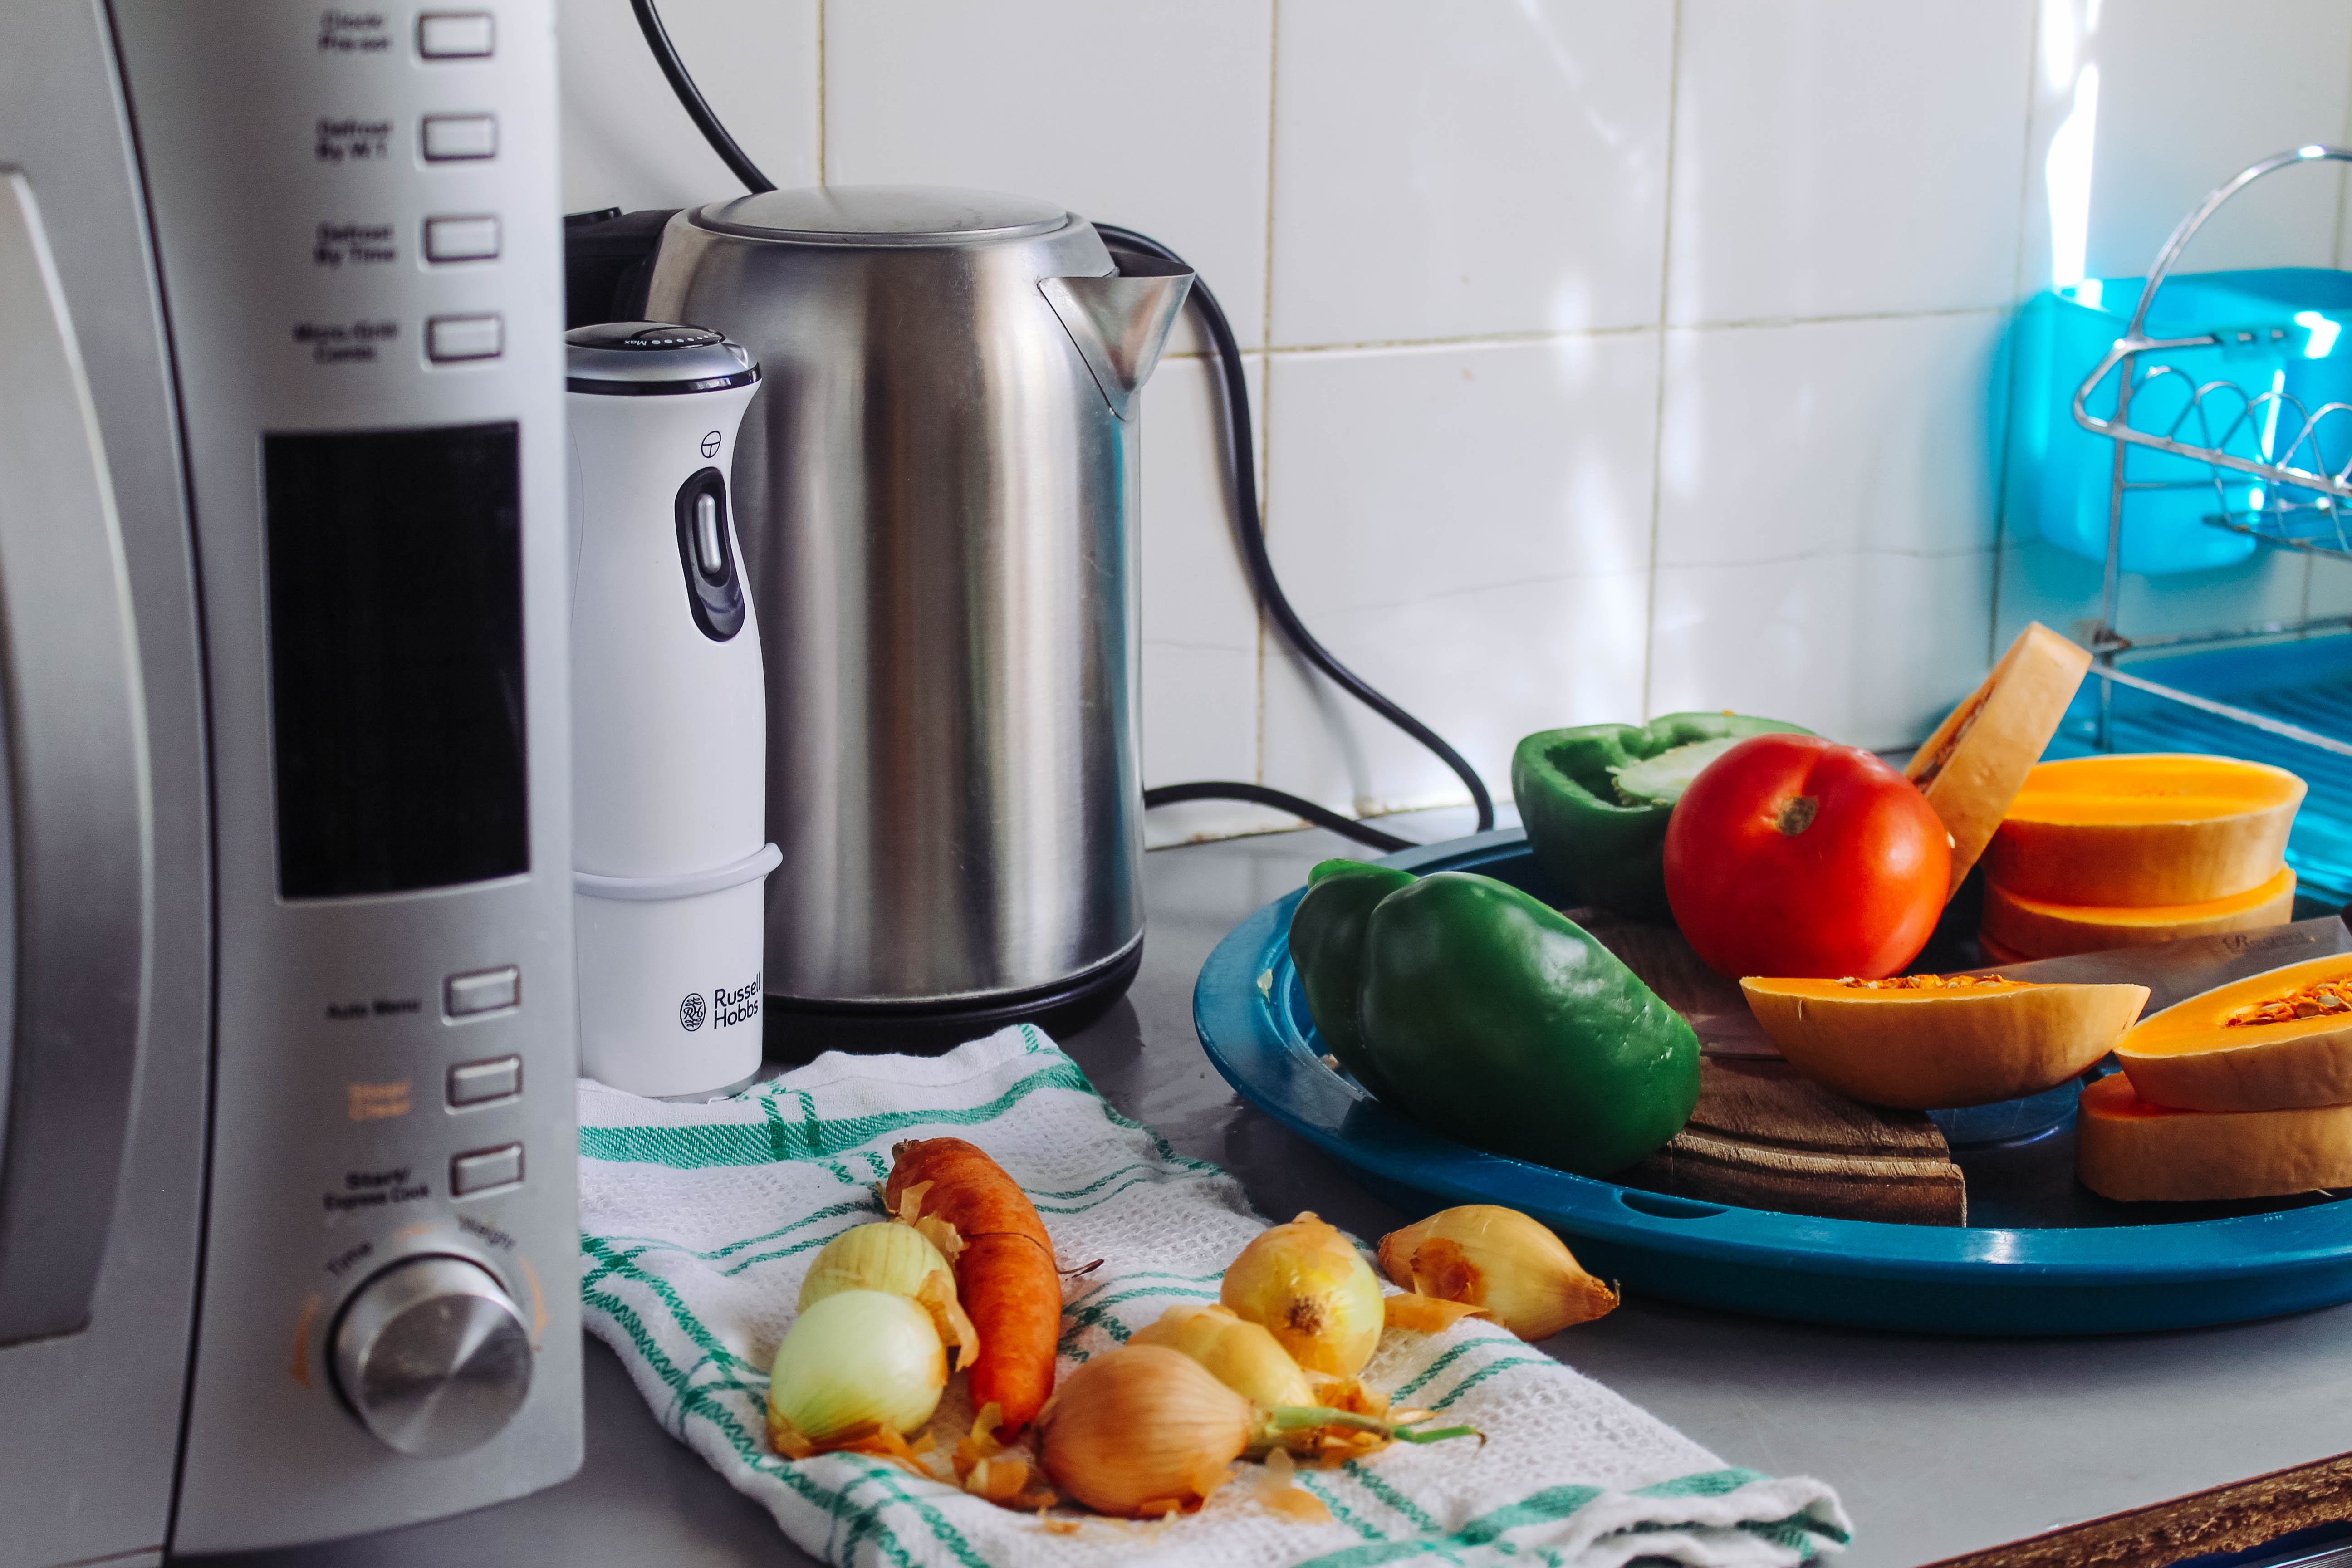
blender, small appliance, home appliance, kitchen appliance, mixer, juicer, countertop, food, food processor, vegetable, kitchen, still life photography